Thê Húc Bridge

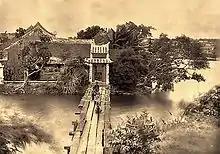
The bridge under construction in 1884 by Dr. Hocquard

In 1865, during the reign of Tự Đức, the scholar Nguyễn Văn Siêu commissioned a bridge connecting the bank of the river with the Ngọc Sơn Temple. He named it "Thê Húc" (meaning "the rising and perching sun").